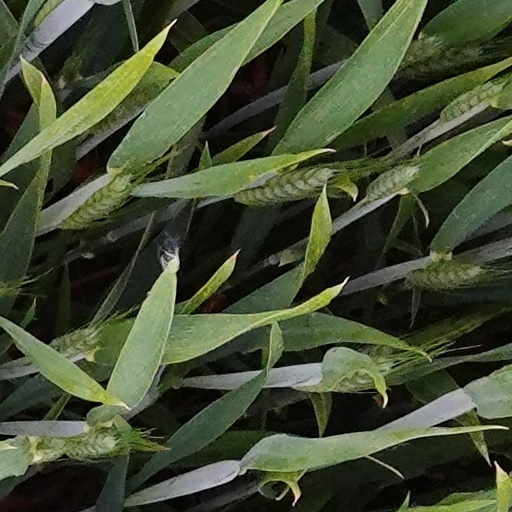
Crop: wheat